Greta Thunberg

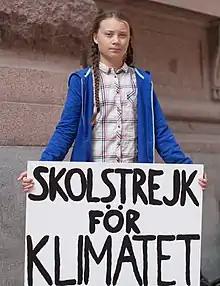
Thunberg in front of the Swedish parliament, holding a "" sign, Stockholm, August 2018

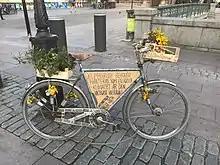
Bicycle in Stockholm with references to Thunberg: "The climate crisis must be treated as a crisis! The climate is the most important election issue!" (11 September 2018)

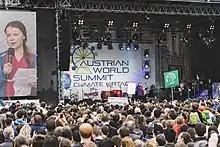
Thunberg speaking at the annual climate conference, Austrian World Summit, 2019

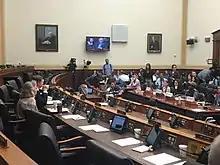
United States Congresswoman Dina Titus listening to Thunberg and her fellow activists discussing the urgent need to address climate change, 2019

In August2018, Thunberg began the school climate strikes and public speeches for which she has become an internationally recognized climate activist. In an interview with Amy Goodman of "Democracy Now!", she said she got the idea of a climate strike after school shootings in the United States in February2018 led several youths to refuse to return to school. These teen activists at Marjory Stoneman Douglas High School in Parkland, Florida, went on to organize the March for Our Lives in support of greater gun control. In May2018, Thunberg won a climate change essay competition held by Swedish newspaper "Svenska Dagbladet". In part, she wrote: "I want to feel safe. How can I feel safe when I know we are in the greatest crisis in human history?"